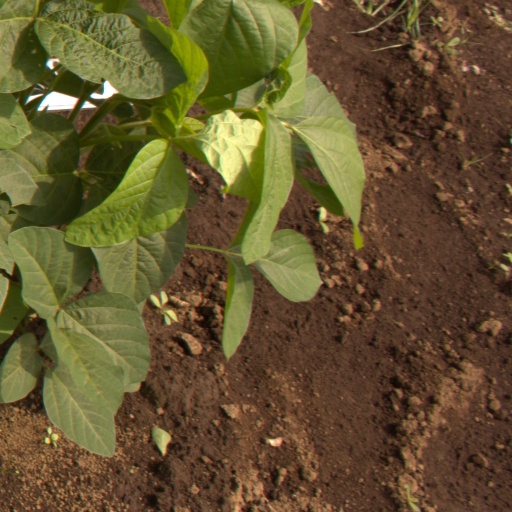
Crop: soybean